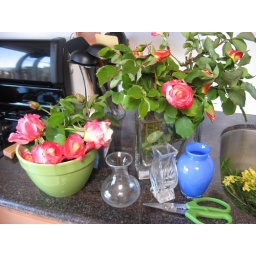
my house came with a rose bush in a planter in the front of the house. in the last week, she has exploded.